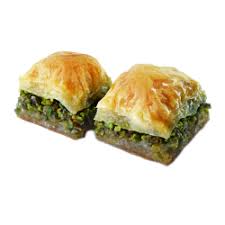
Yemek: baklava